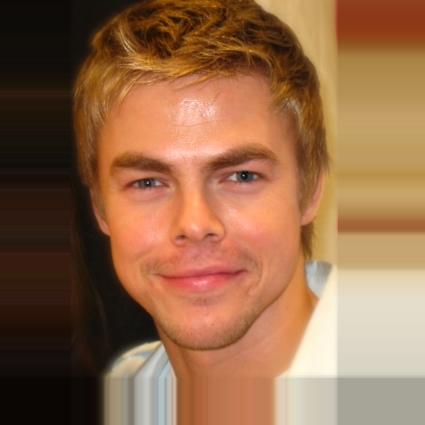
Age: 25